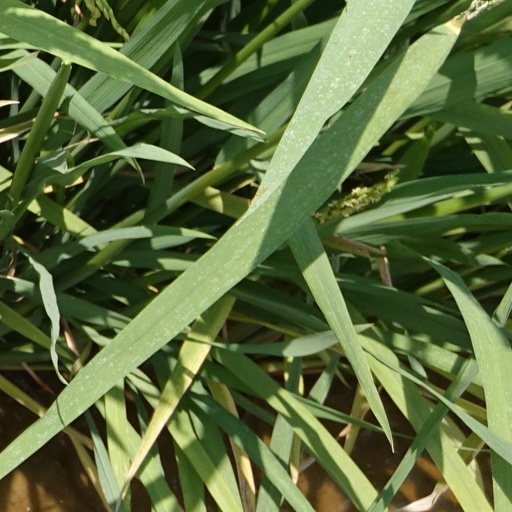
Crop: rice